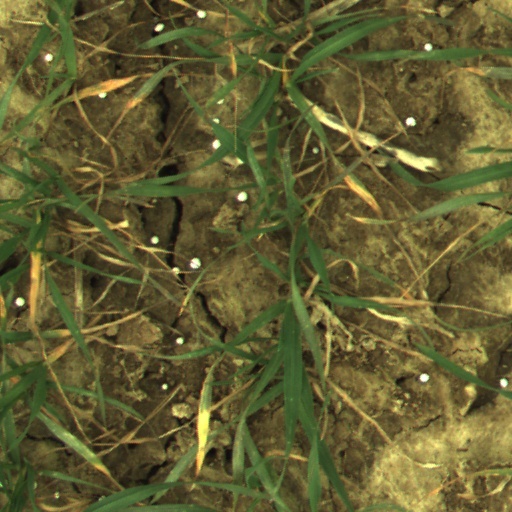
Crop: wheat